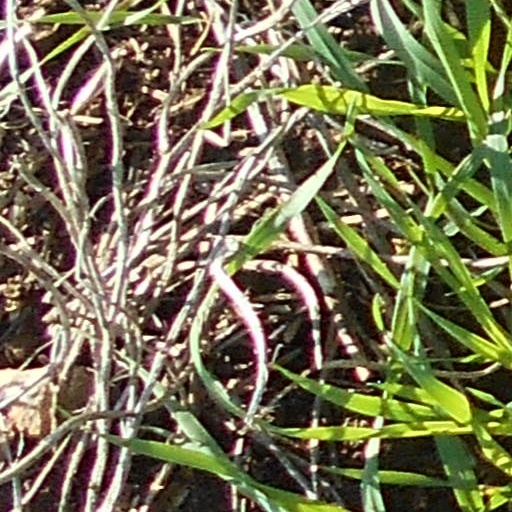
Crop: wheat